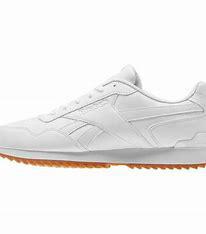
Brand: Reebok
Model: Royal Glide Ripple Clip